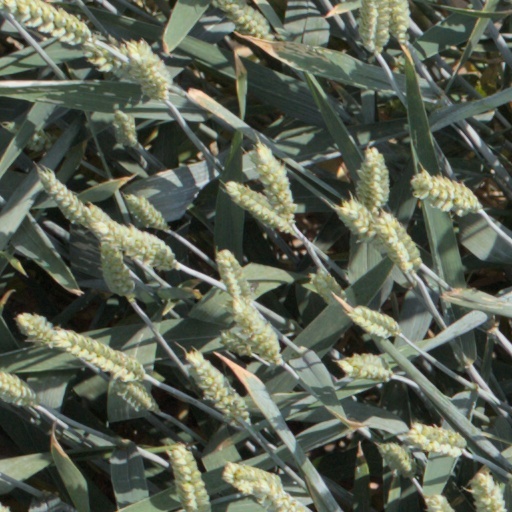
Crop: wheat